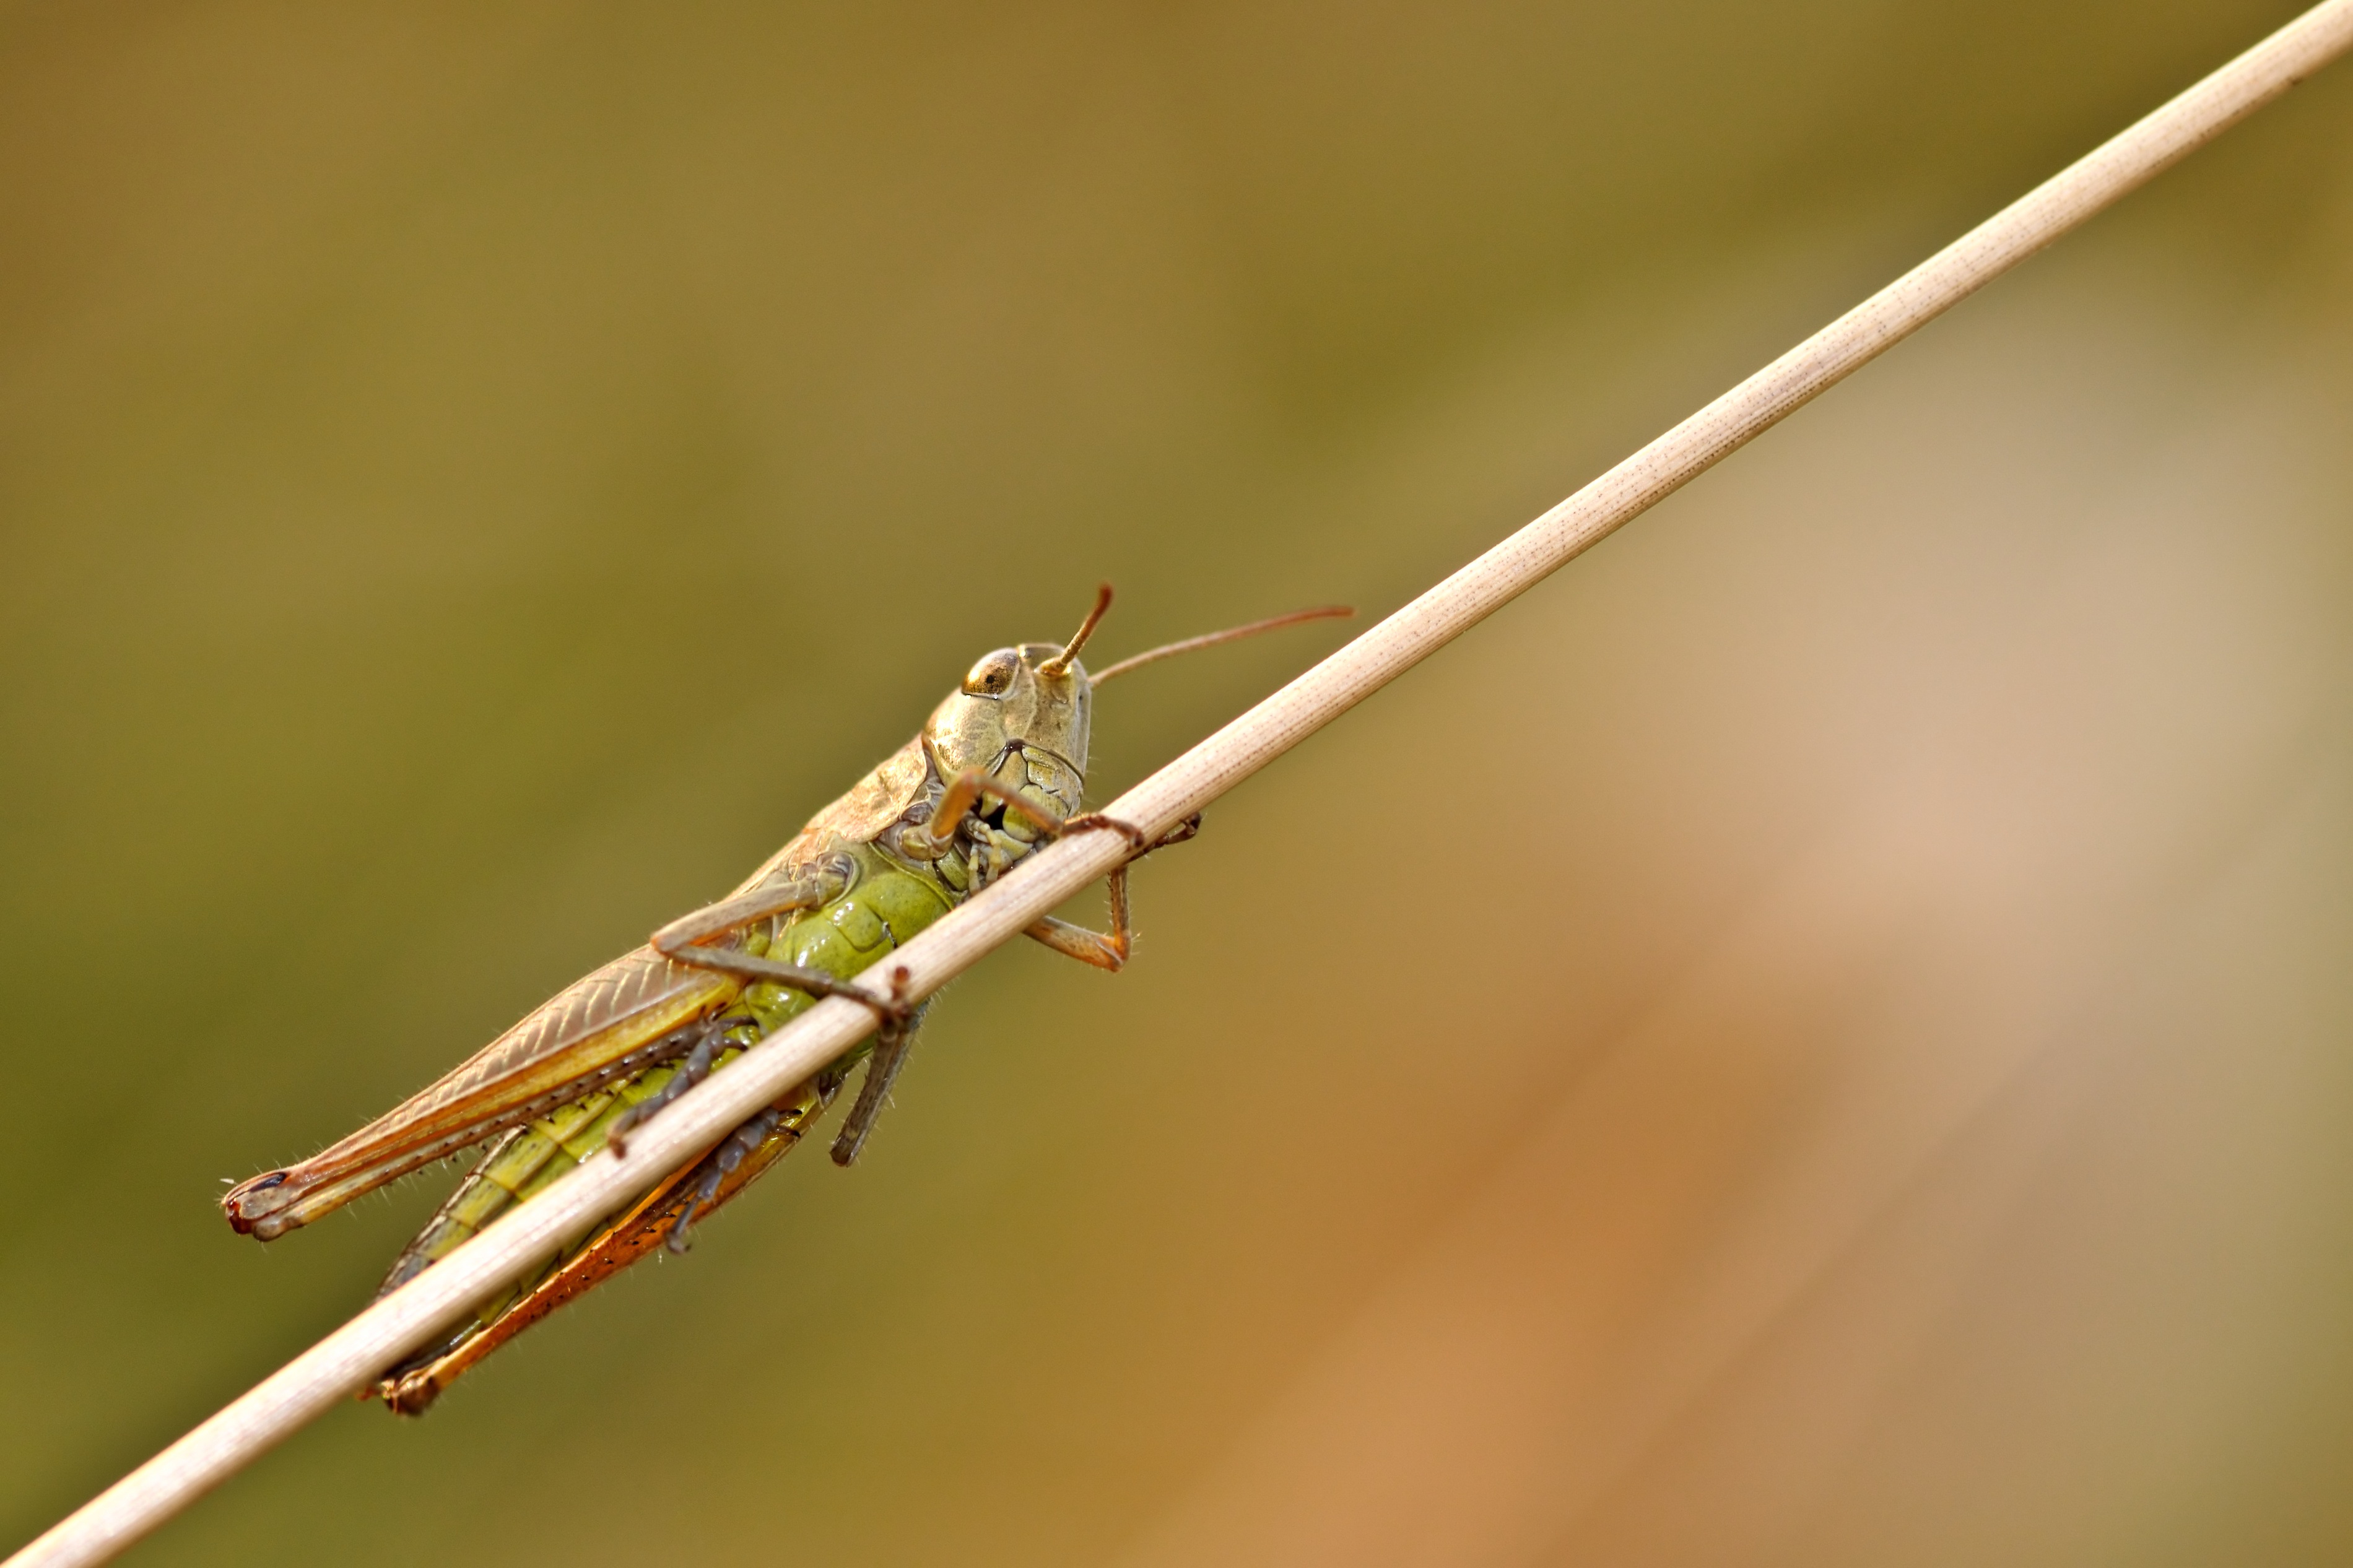
fly, insect, macro, invertebrate, twig, cricket, mantis, dragonfly, rod, pest, damselfly, grasshopper, locust, macro photography, arthropod, plant stem, membrane winged insect, desert locust, net winged insects, cricket like insect